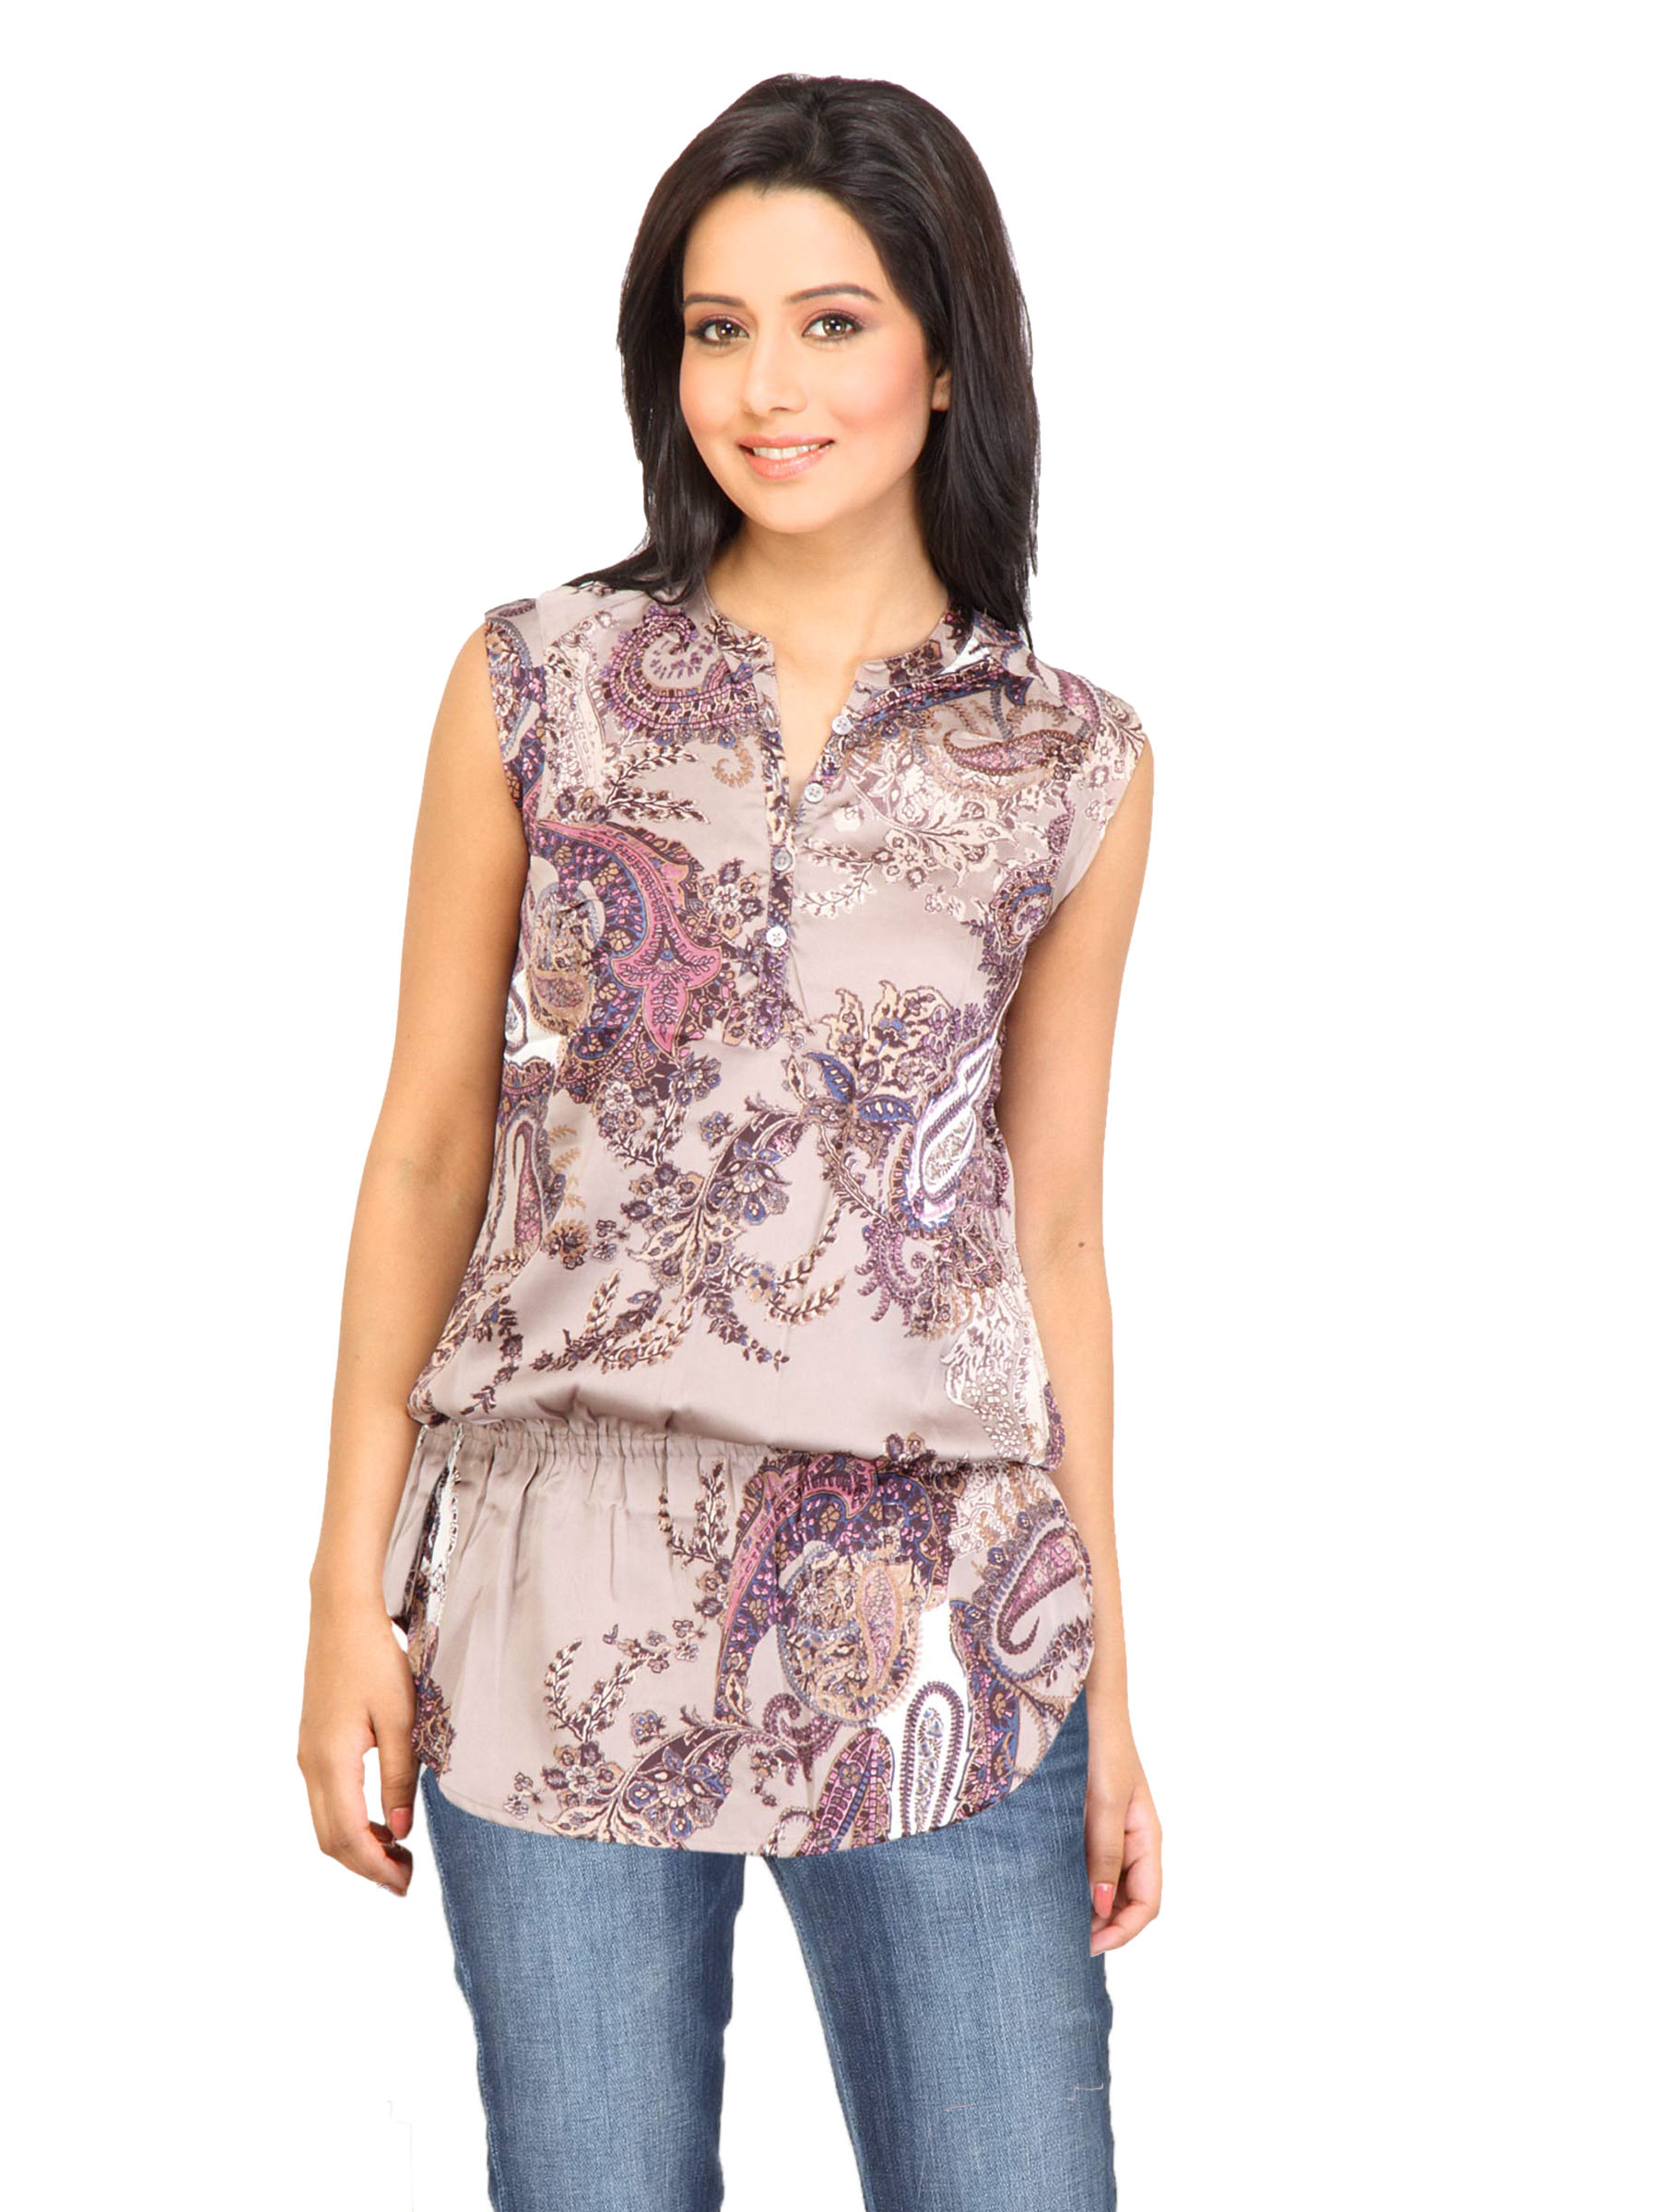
Arrow Woman Boho Brown Top
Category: Apparel / Topwear / Tops
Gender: Women
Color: Brown
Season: Fall 2011
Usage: Casual